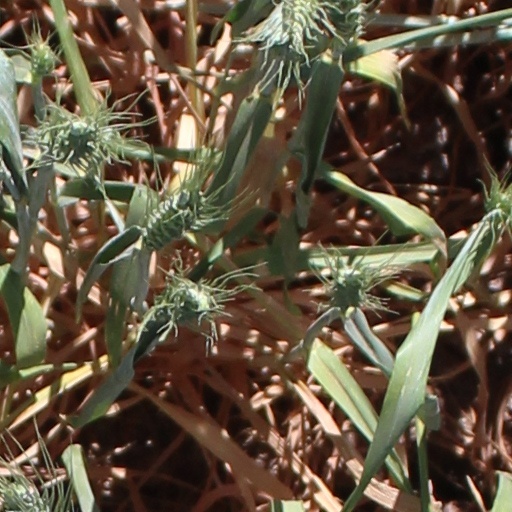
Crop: wheat